Experimenter Publishing

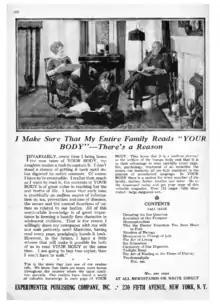
"Your Body" advertisement

Sidney Gernsback published a hard bound "Radio Encyclopedia" for that was independent of Experimenter Publishing or the Consrad Company. It claimed to cover every phase of radio with "over 1930 separate definitions, 549 illustrations, a complete cross index, and many other special features." The Encyclopedia was not part of the bankruptcy.